Tongue popping

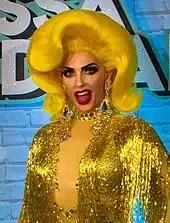
American drag performer Alyssa Edwards (pictured in 2018) helped popularize tongue popping

Tongue popping has been described as the "signature catchphrase" of Alyssa Edwards, an American drag performer most known for competing on "RuPaul's Drag Race". According to Jamie Lee Curtis Taete of Vice News, "Via Alyssa, the pop has crossed over into fairly mainstream queer usage. It has a variety of meanings, but is generally used to emphasize something, dismiss another person, or act as an exclamation point." Alyssa Edwards has released a "novelty Christmas song" called "Tongue Pop the Halls". Cheryl Hole of "RuPaul's Drag Race UK" also tongue pops.